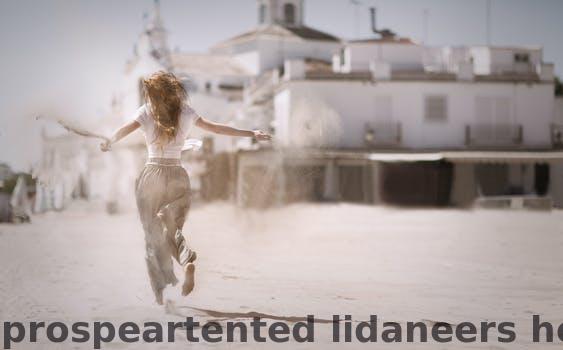
Label: Watermark